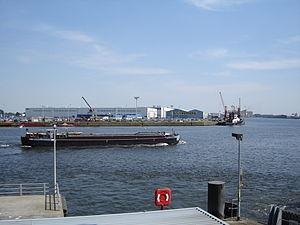
Le port de Gand est le troisième plus grand port de Belgique. Situé au nord de la ville de Gand, il est accessible par le Canal Gand-Terneuzen qui rejoint la Mer du Nord, au niveau du port néerlandais de Terneuzen, sur l'Escaut occidental. Le canal ainsi que le port sont accessibles aux navires jusqu’à 80 000 tonnes et au tirant d’eau de 12,5 m. En 2006, le trafic de marchandises a atteint 45,2 millions de tonnes, dont 24,2 millions en fret international et 18,4 millions en navigation intérieure. Le port de Gand accueille quelque 700 entreprises, constituées pour un cinquième environ de grandes entreprises, dont Sidmar, Volvo Cars, Volvo Trucks, Volvo Parts, Honda, and Stora Enso.